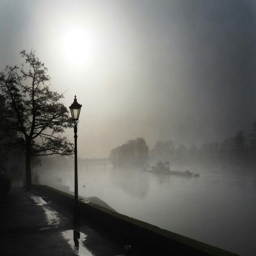
a lamppost in the fog on person on person .